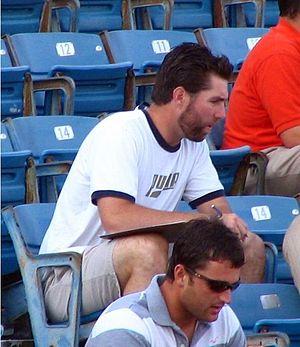
Robert Allen Dickey est un lanceur droitier de baseball évoluant en Ligue majeure avec les Braves d'Atlanta.